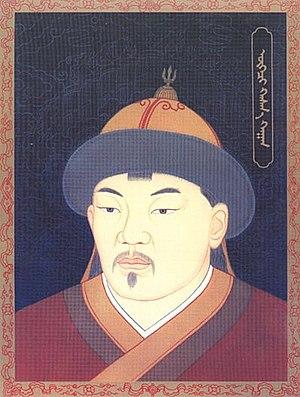
Örüg Temür Khan est un khagan mongol de la dynastie Yuan qui règne de 1402 à 1408.